Masten Space Systems

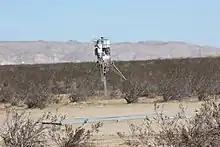
A XA0.1E "Xoie" rocket on the competition-winning landing in the Lunar Lander Challenge at Mojave on 30 October 2009.

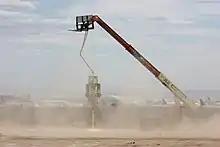
A XA0.1B "Xombie" lander tethered flight test on 11 September 2009.

Masten Space Systems was an aerospace manufacturer startup company in Mojave, California (formerly in Santa Clara, California) that was developing a line of vertical takeoff, vertical landing (VTVL) rockets, initially for uncrewed research sub-orbital spaceflights and eventually intended to support robotic orbital spaceflight launches.